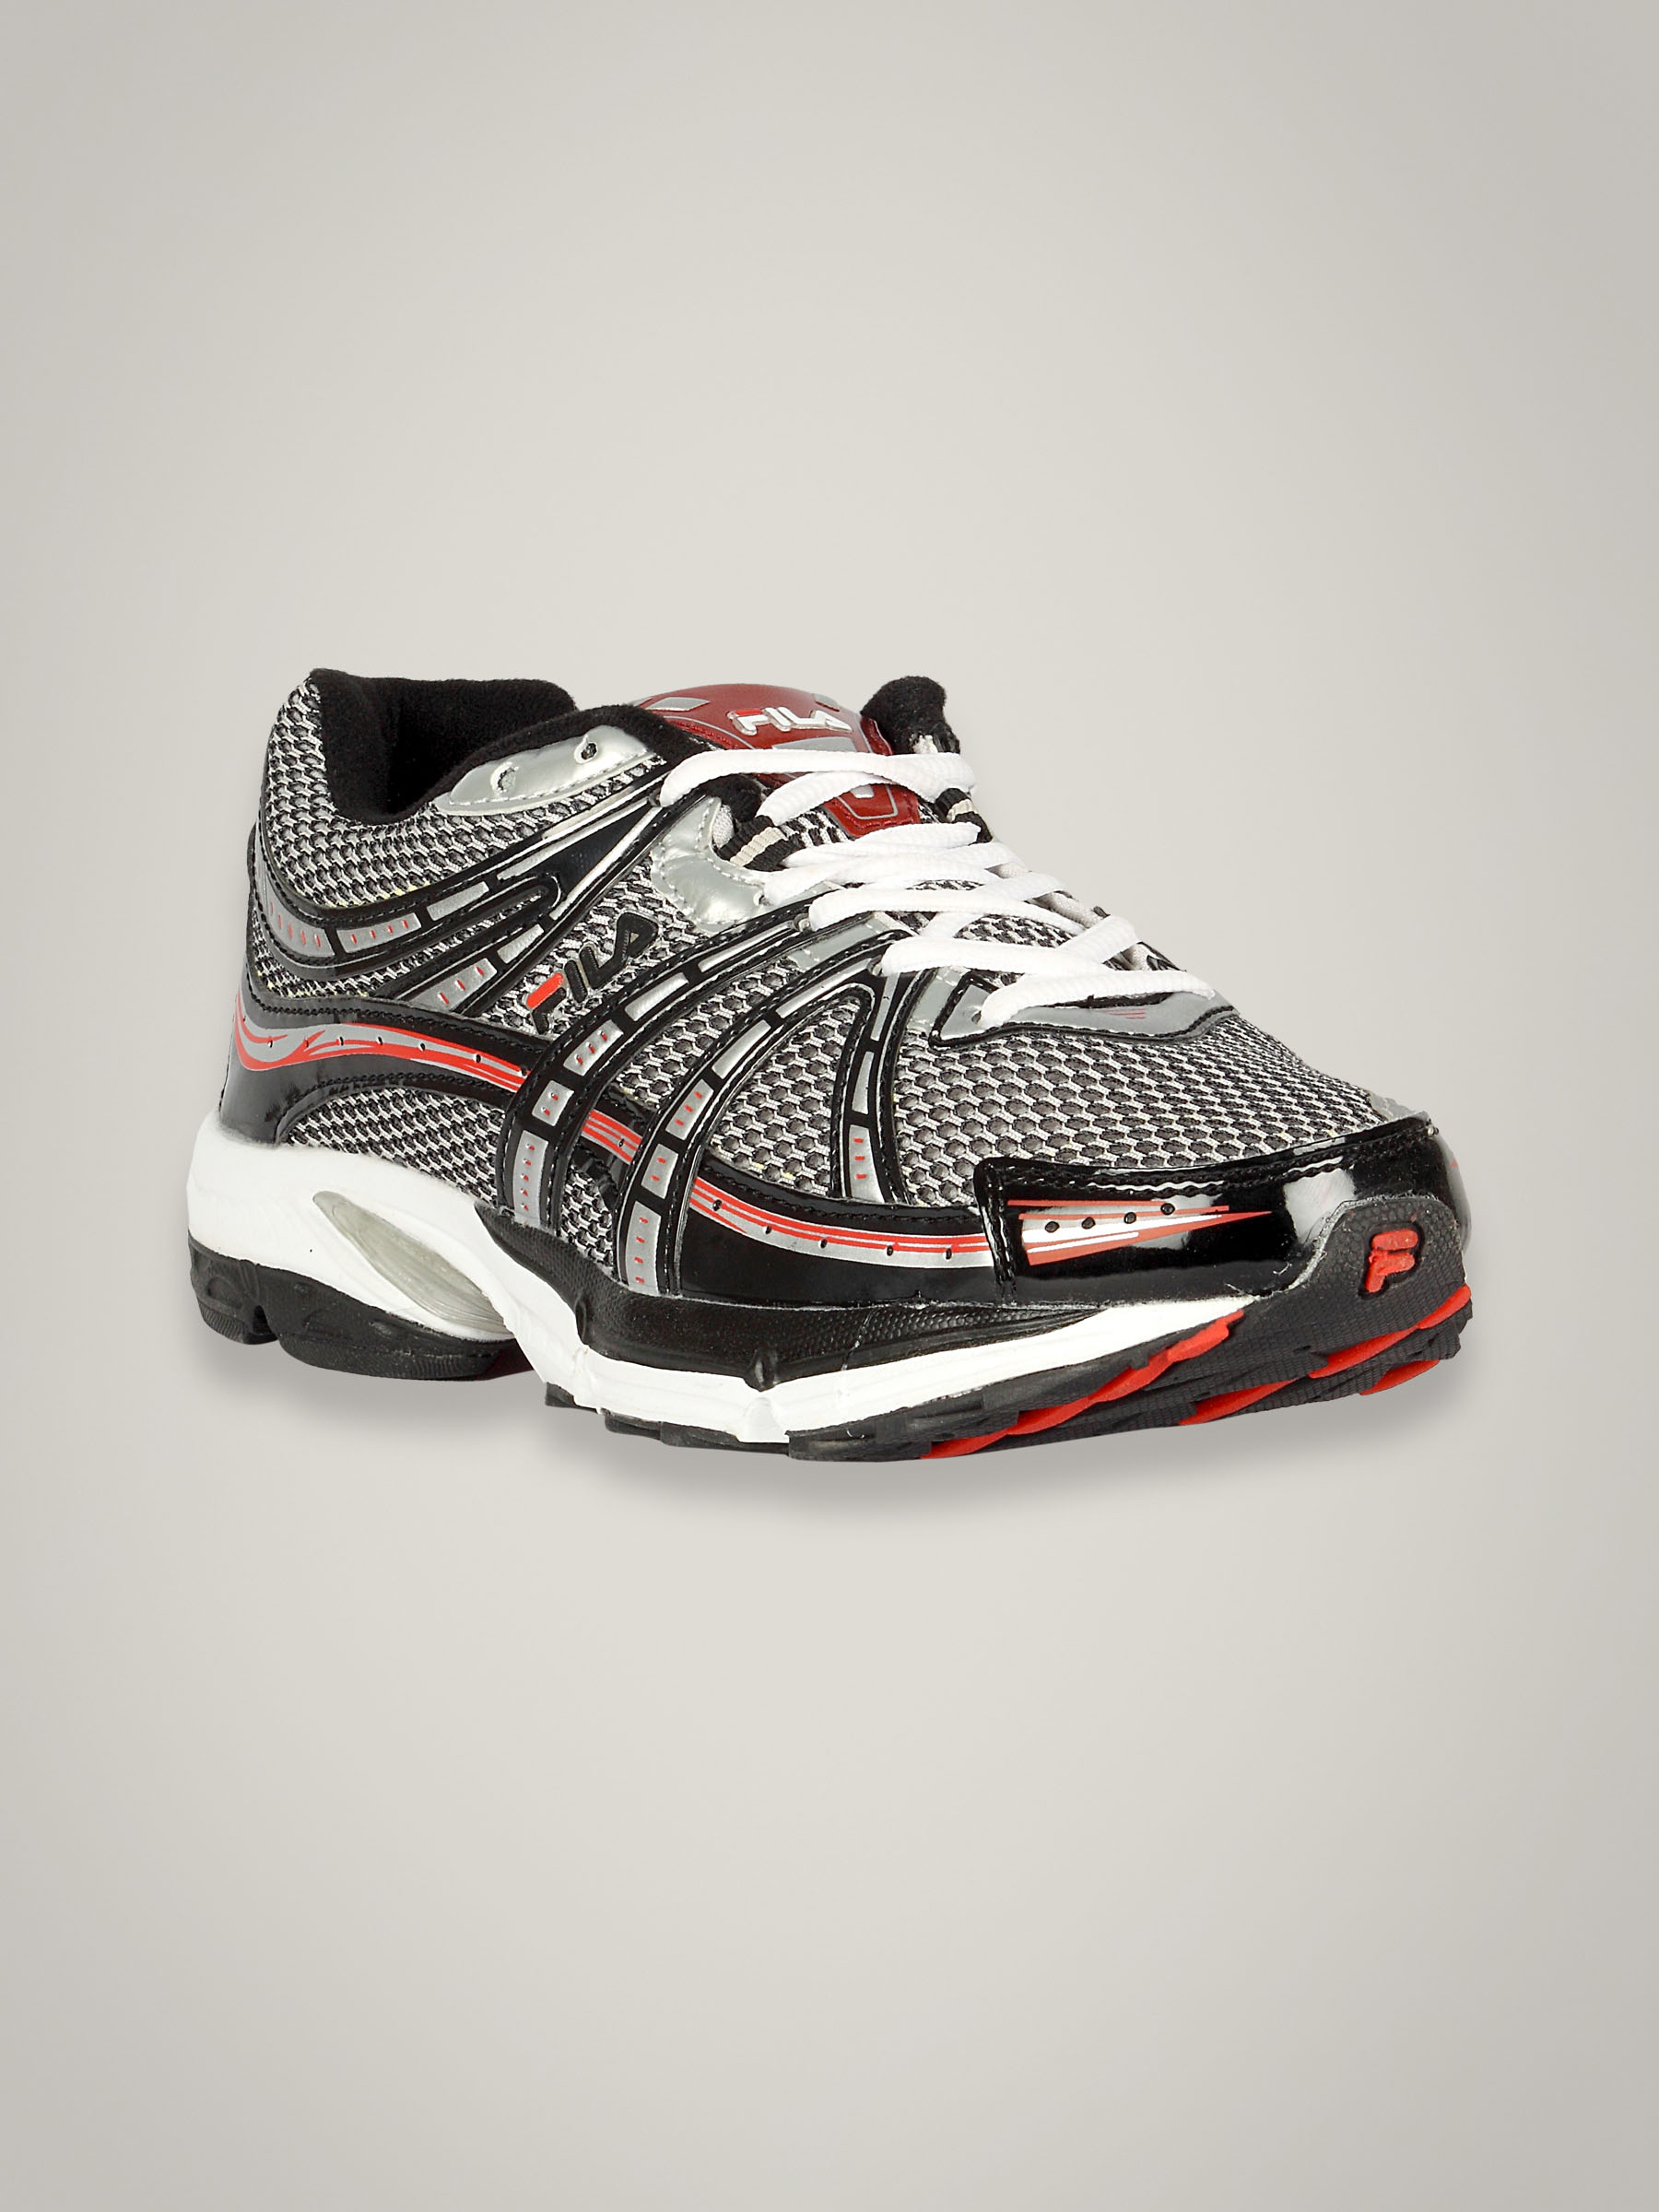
Fila Men's Speed Up Black Silver Shoe
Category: Footwear / Shoes / Sports Shoes
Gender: Men
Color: Black
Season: Summer 2011
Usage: Sports